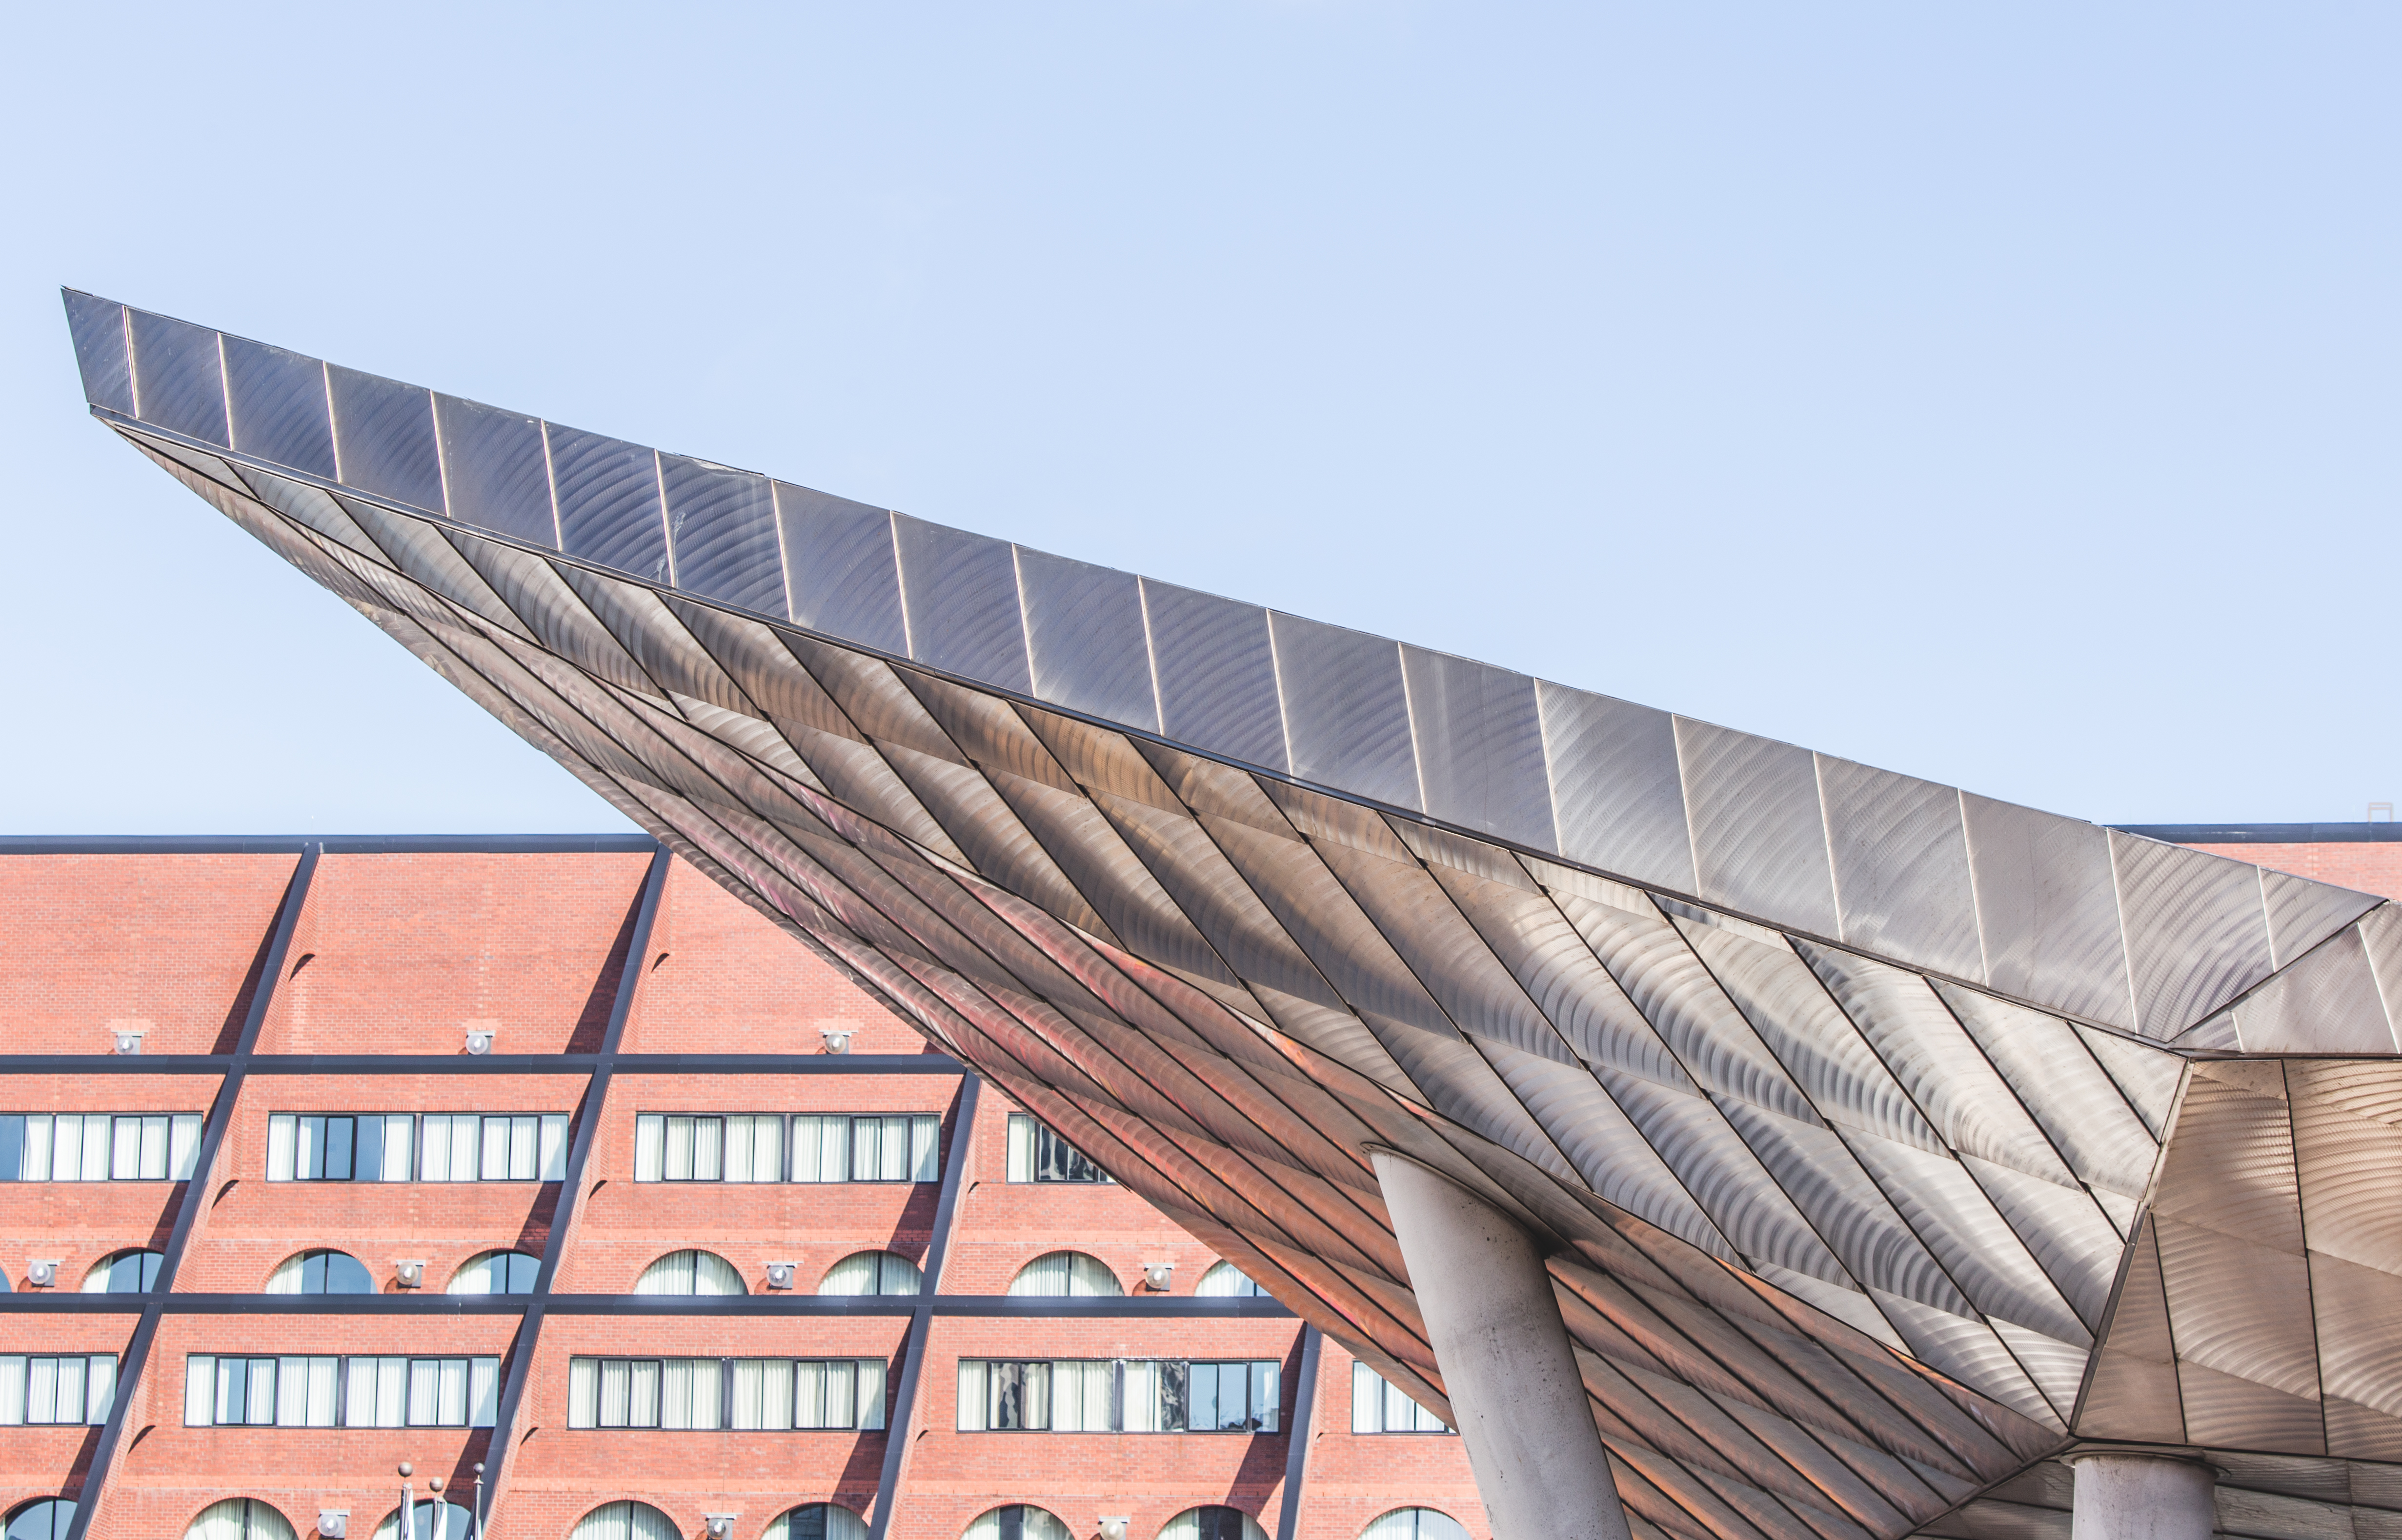
architecture, daytime, roof, sky, line, building, design, Material property, facade, pattern, city, house, metal